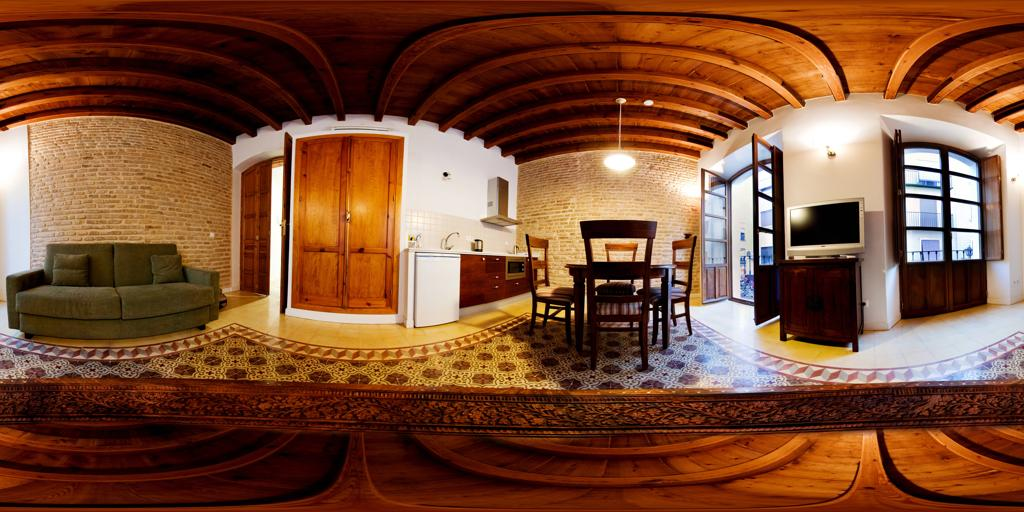
Referred object: the pendant light above the dining table

Referred object: look straight ahead at the dining table

Referred object: the dining chair opposite the sofa